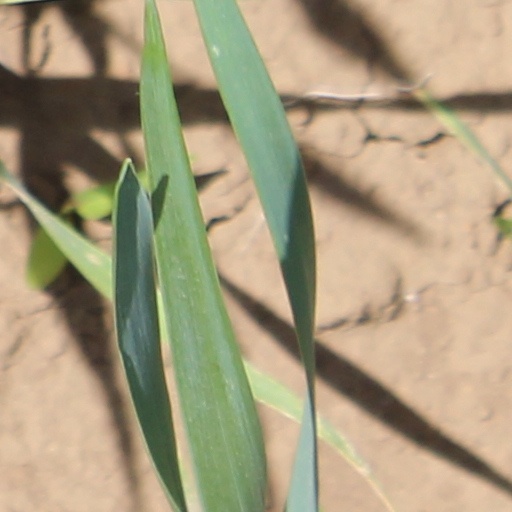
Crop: wheat